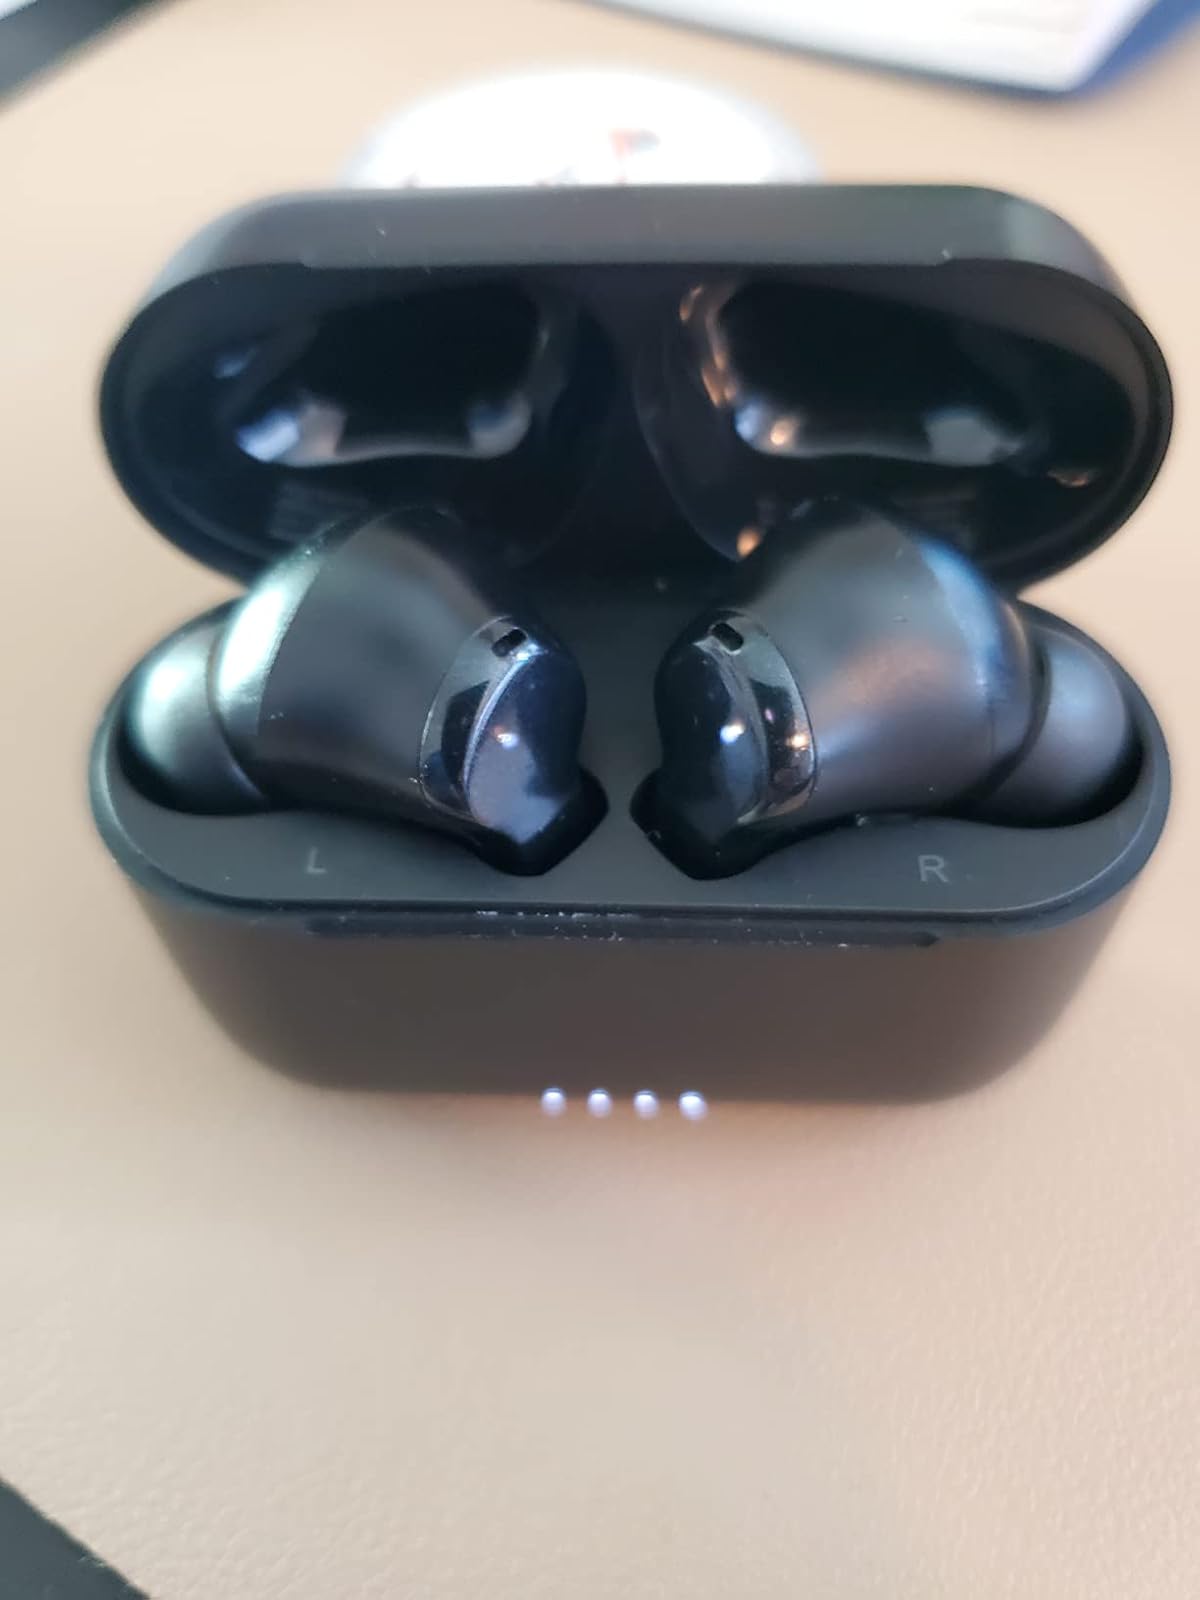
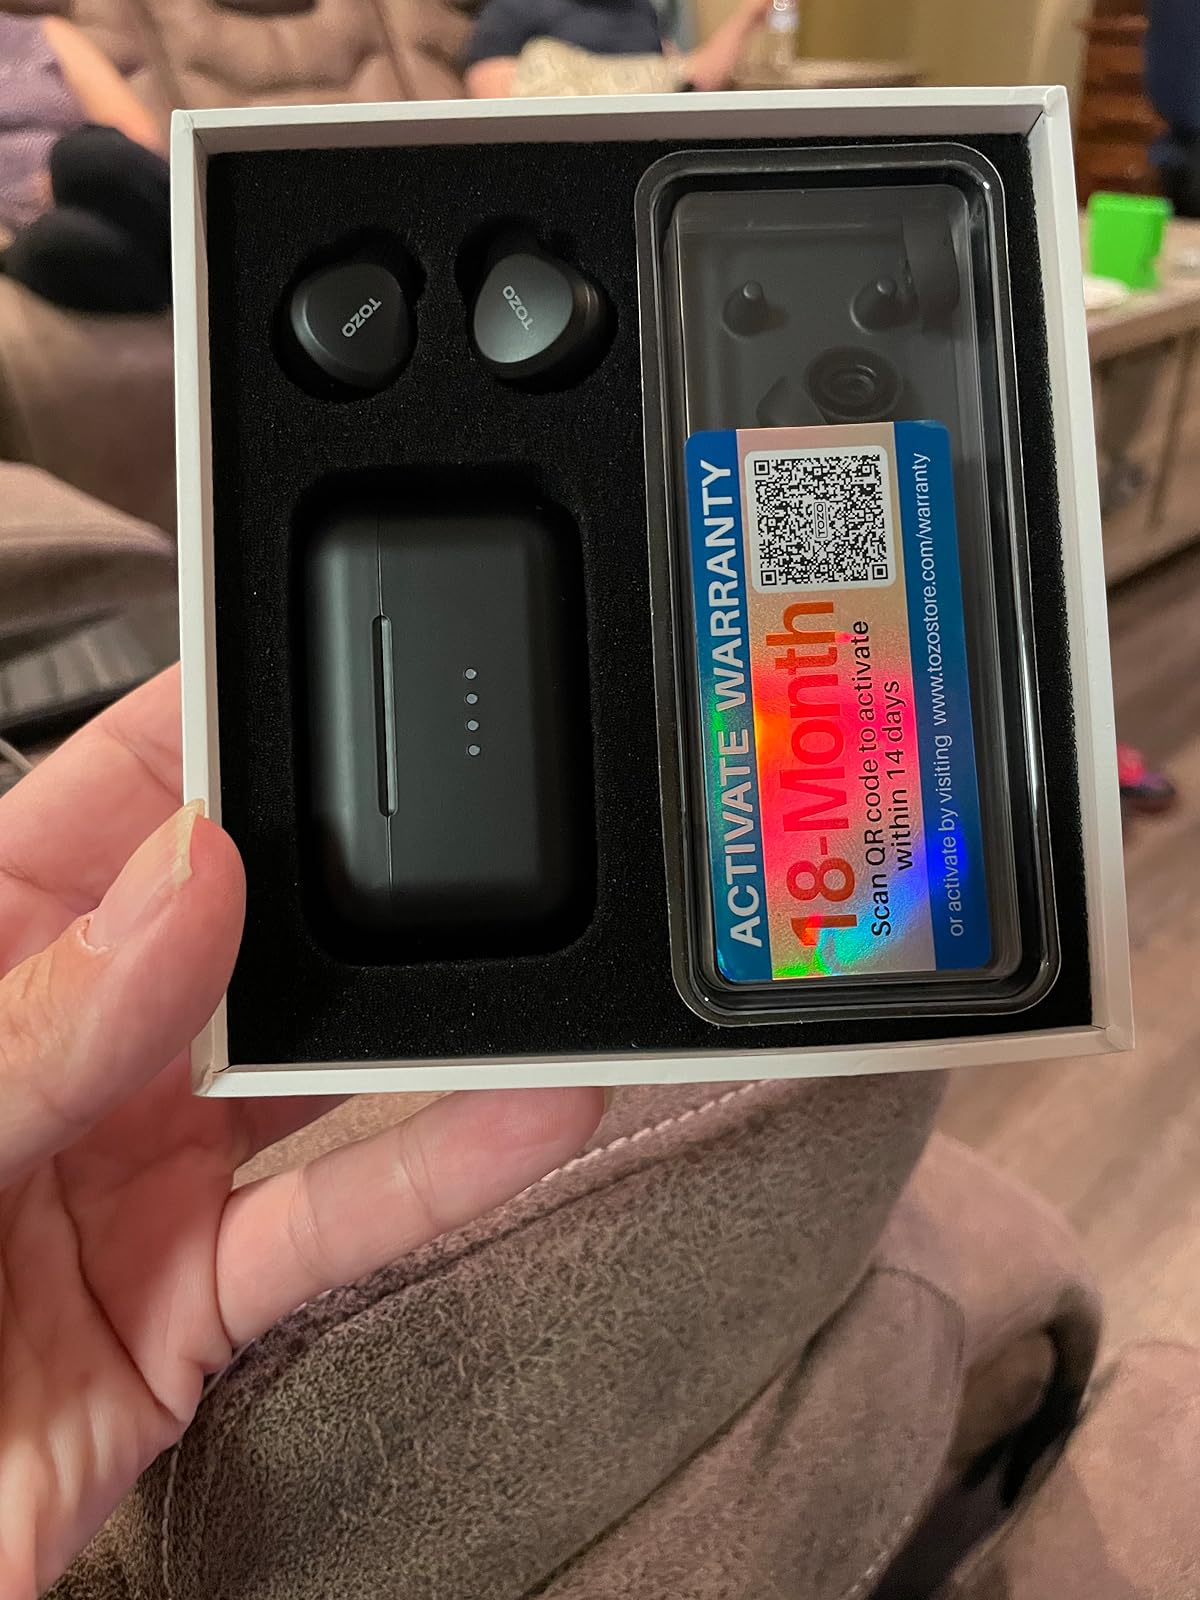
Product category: earbuds
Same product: no